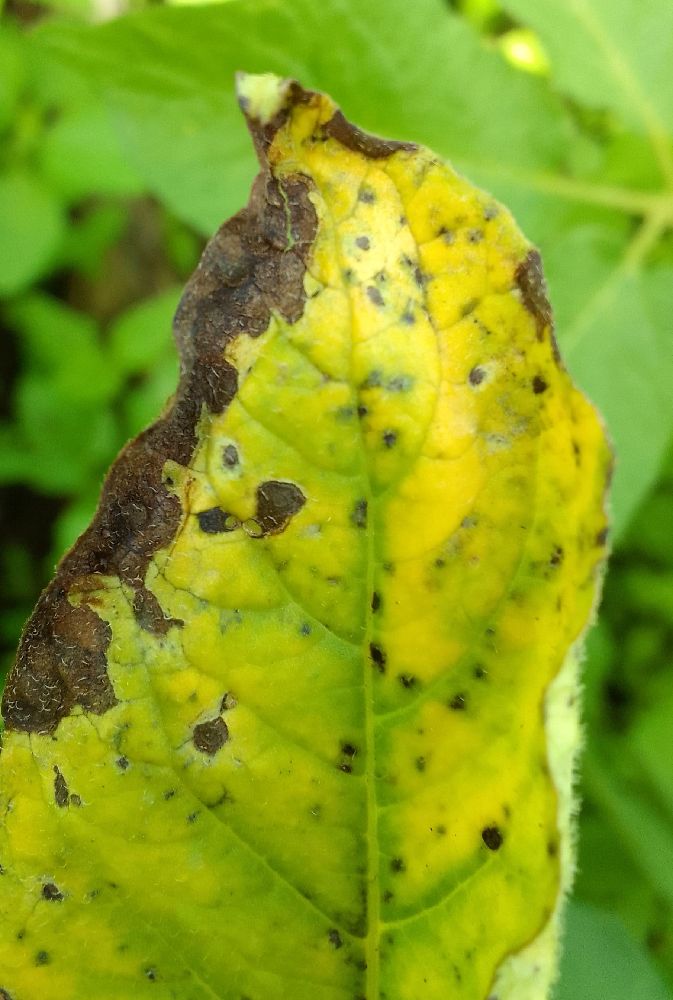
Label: Early blight